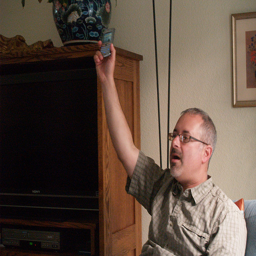
A person sitting in a chair with a cell phone.
A man holds up a cell phone as he sits next to a tv.
A man wearing glasses sitting in a room holding a phone in his hand.
A man his holding his cell phone overhead.
A man sitting down is holding a cellular phone up high.